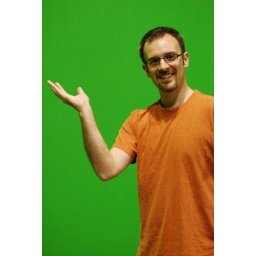
It's all about the branding - we used the green screen in the animation studio before the demo of how you animate!